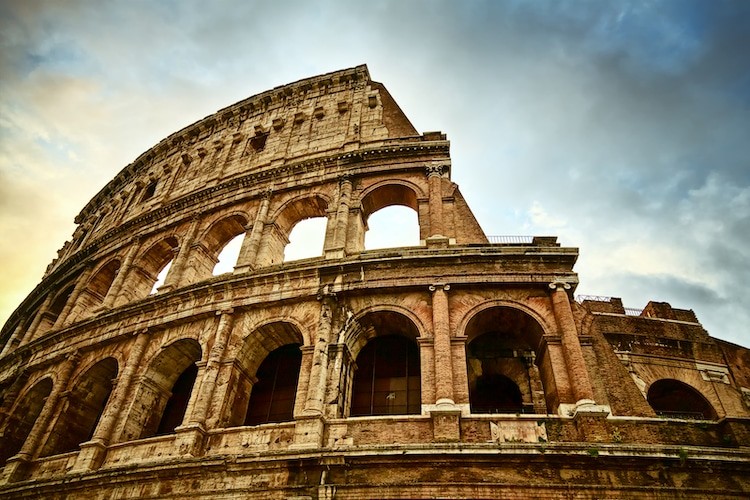
Landmark: Roman Colosseum